AFL Evolution

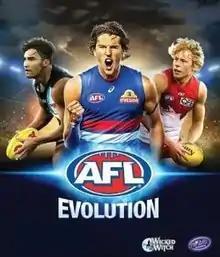
Packaging artwork, featuring Chad Wingard, Marcus Bontempelli, and Isaac Heeney

AFL Evolution is a video game based on the AFL developed by Wicked Witch Software and published by Tru Blu Entertainment in 2017 for PlayStation 4, Xbox One and Microsoft Windows. A demo containing player and team creation tools was released on April 5, 2017. The game was released on May 5, 2017 for PlayStation 4 and Xbox One and Microsoft Windows via Steam on July 21.